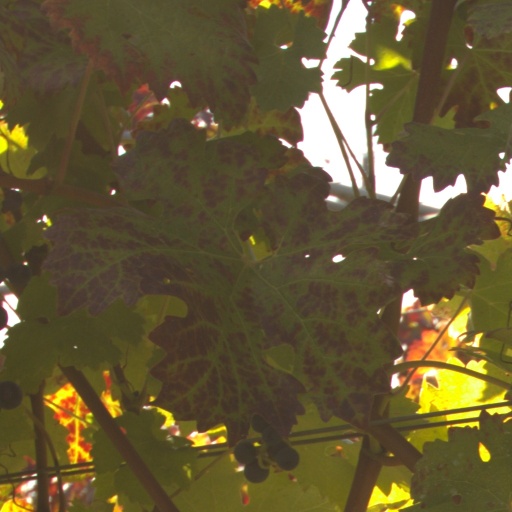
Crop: grape